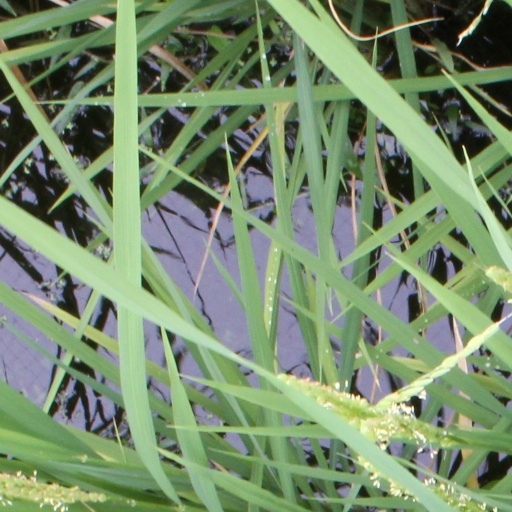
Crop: rice